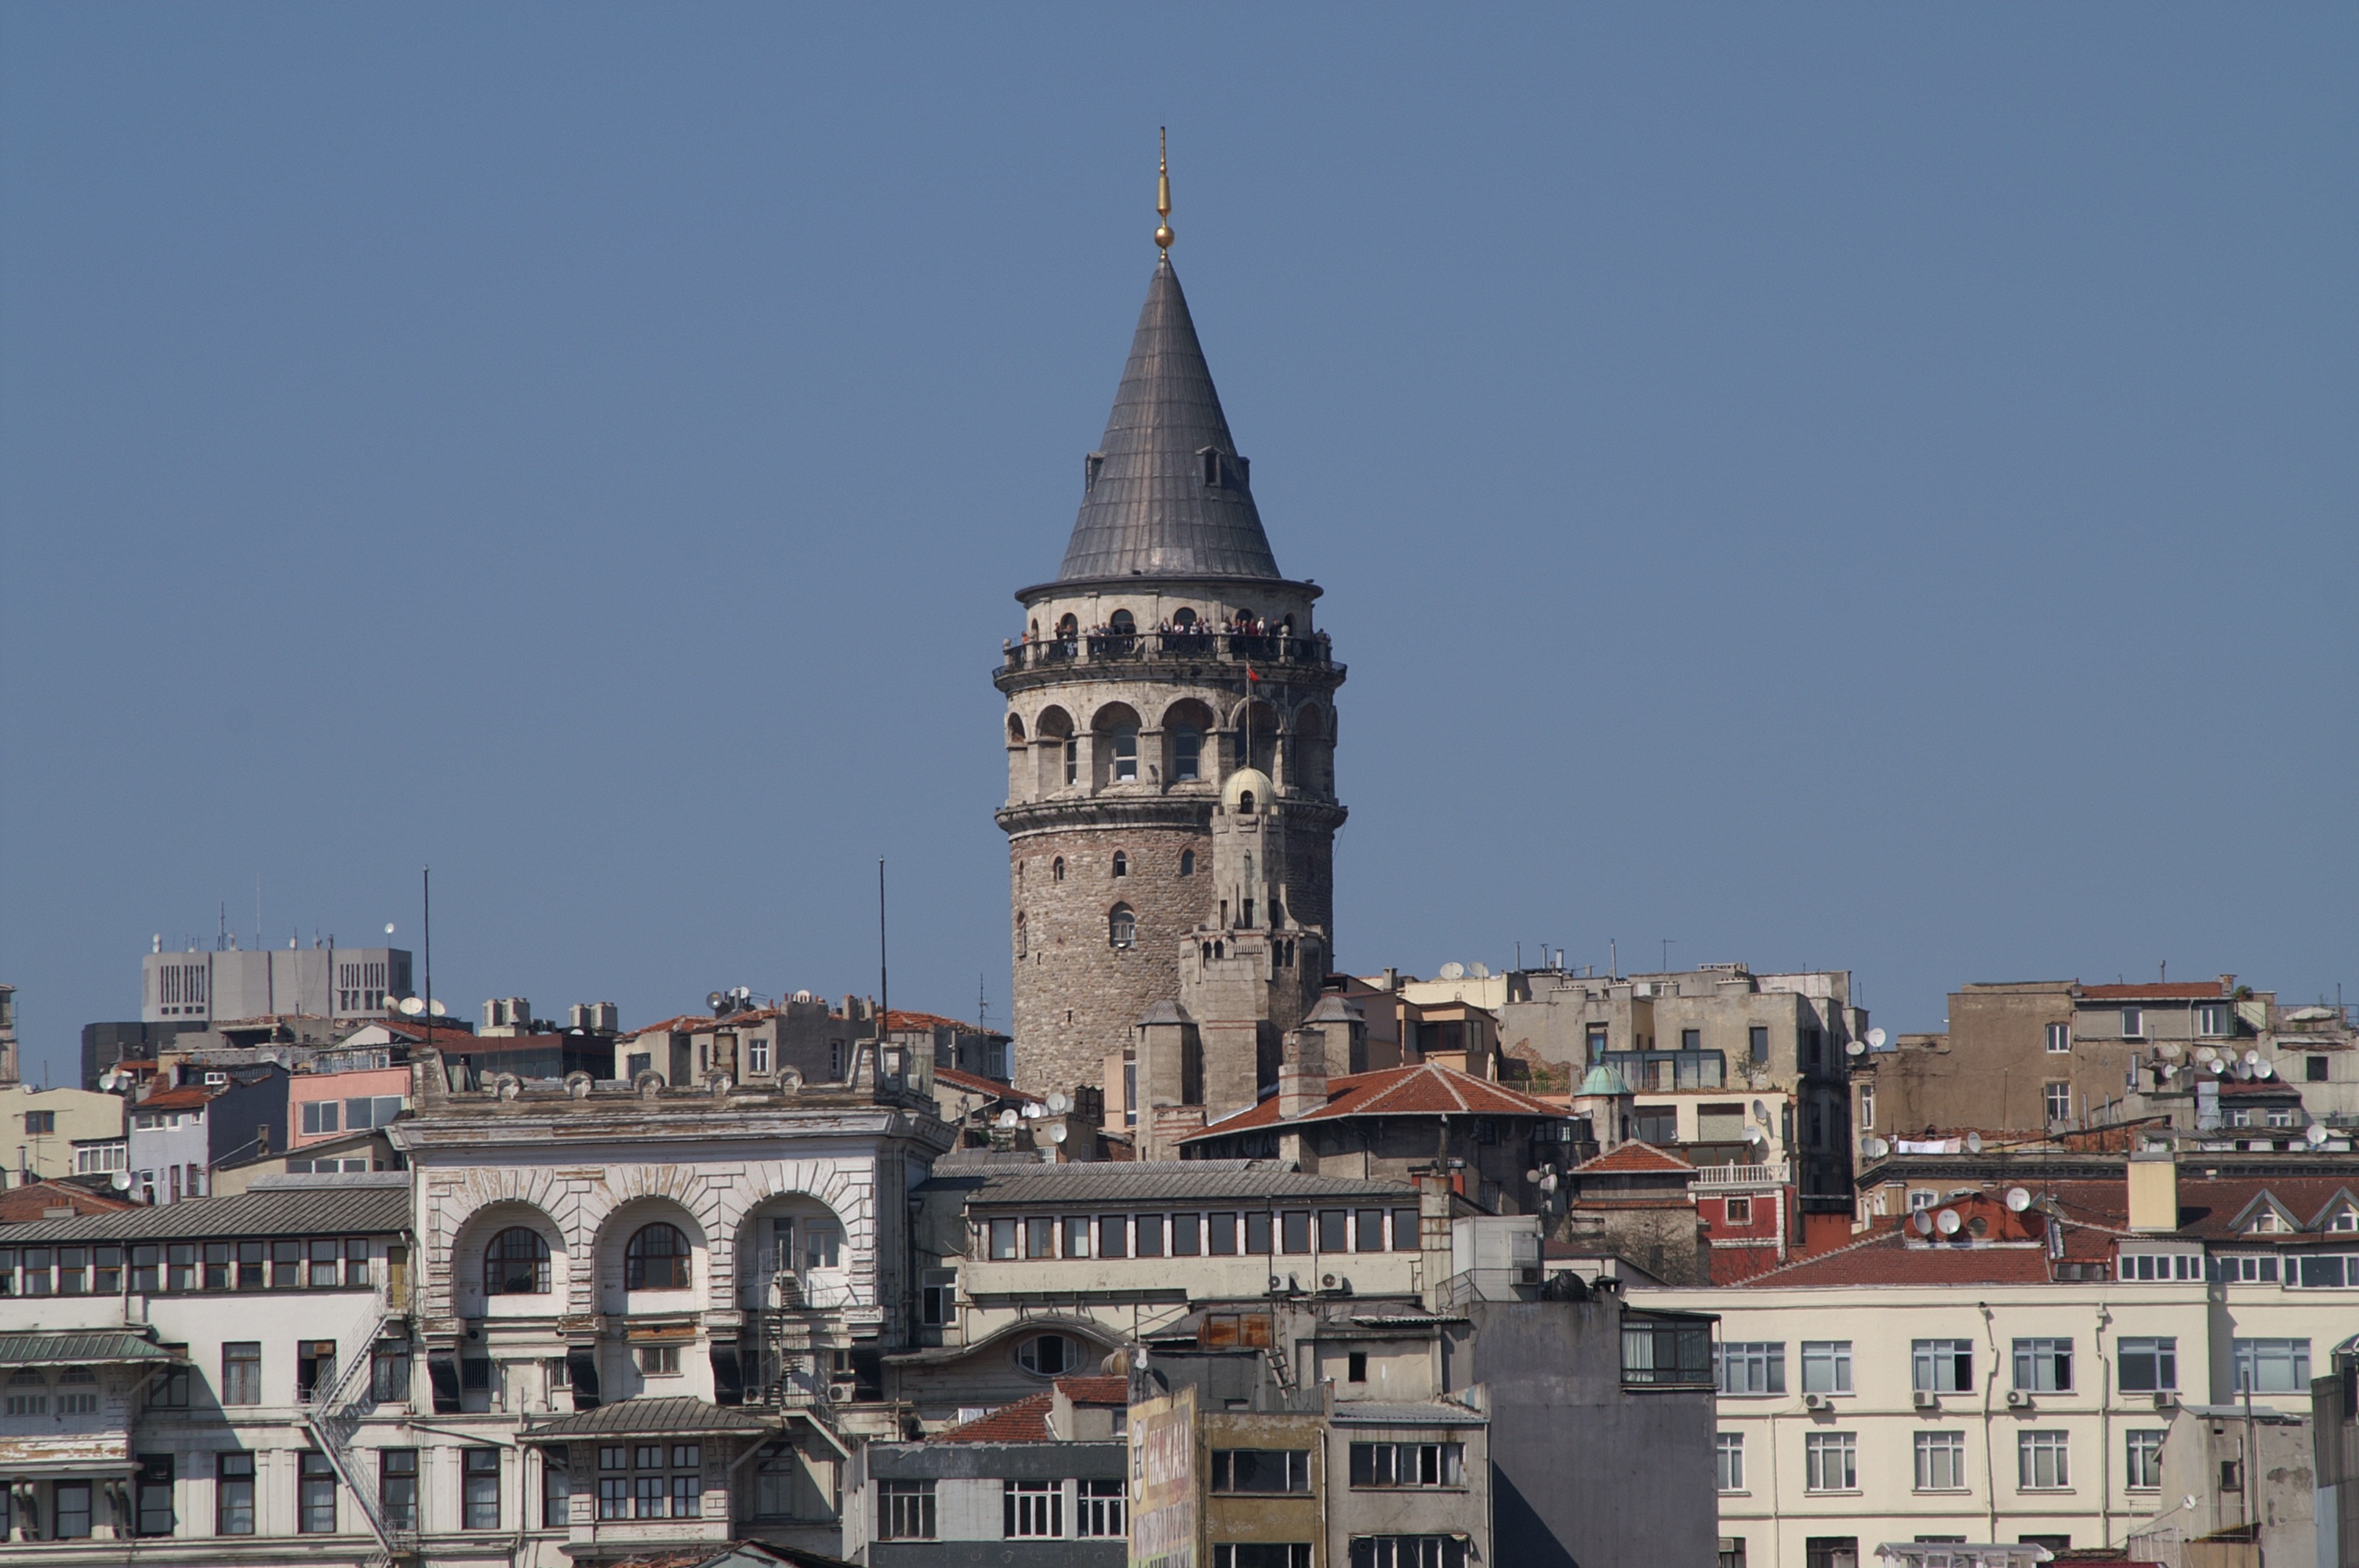
skyline, town, building, city, cityscape, tower, landmark, cathedral, tourism, place of worship, spire, tours, human settlement